Rogue Lawyer

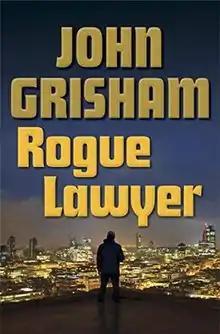
First edition (US)

Rogue Lawyer is a novel by John Grisham. It was released in hardcover, large print paperback, e-book, compact disc audiobook and downloadable audiobook on October 20, 2015. It is a legal thriller about unconventional street lawyer Sebastian Rudd. In November 2015, the novel was at the top of the "New York Times" Fiction Best Seller for two weeks. The name "Max Mancini", Rudd's City Attorney adversary in the story, was chosen as a result of a fund-raising auction for the charity Reprieve.